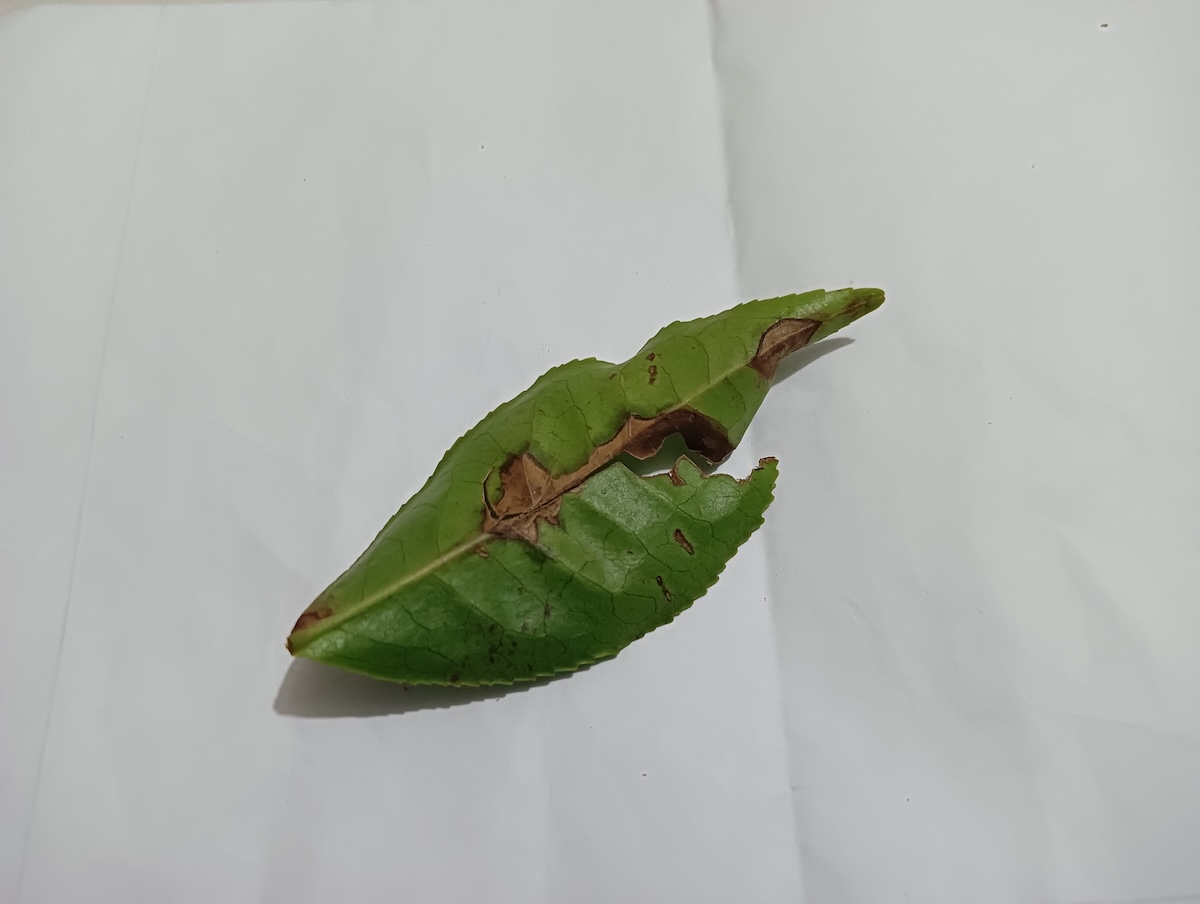
Label: Gray Blight